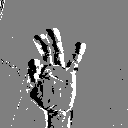
ASL letter: f